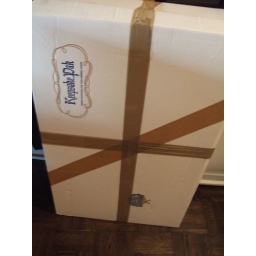
i had no idea how much i missed you ... wedding dress in a box